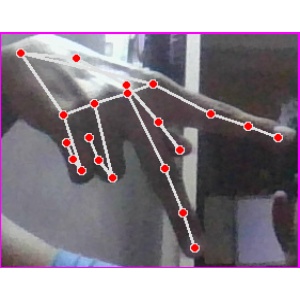
अक्षर: प